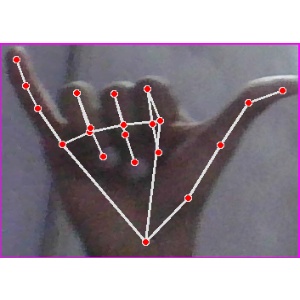
अक्षर: य